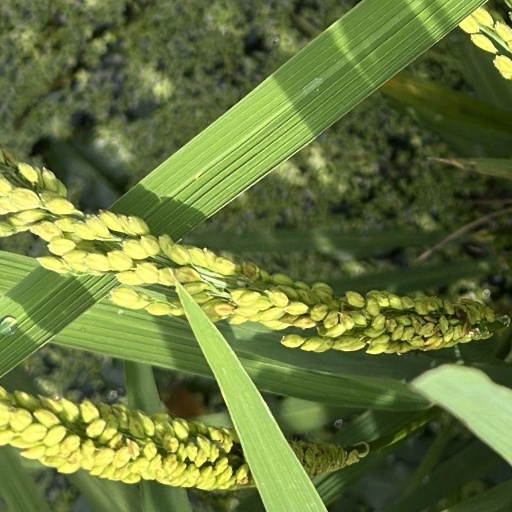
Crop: rice